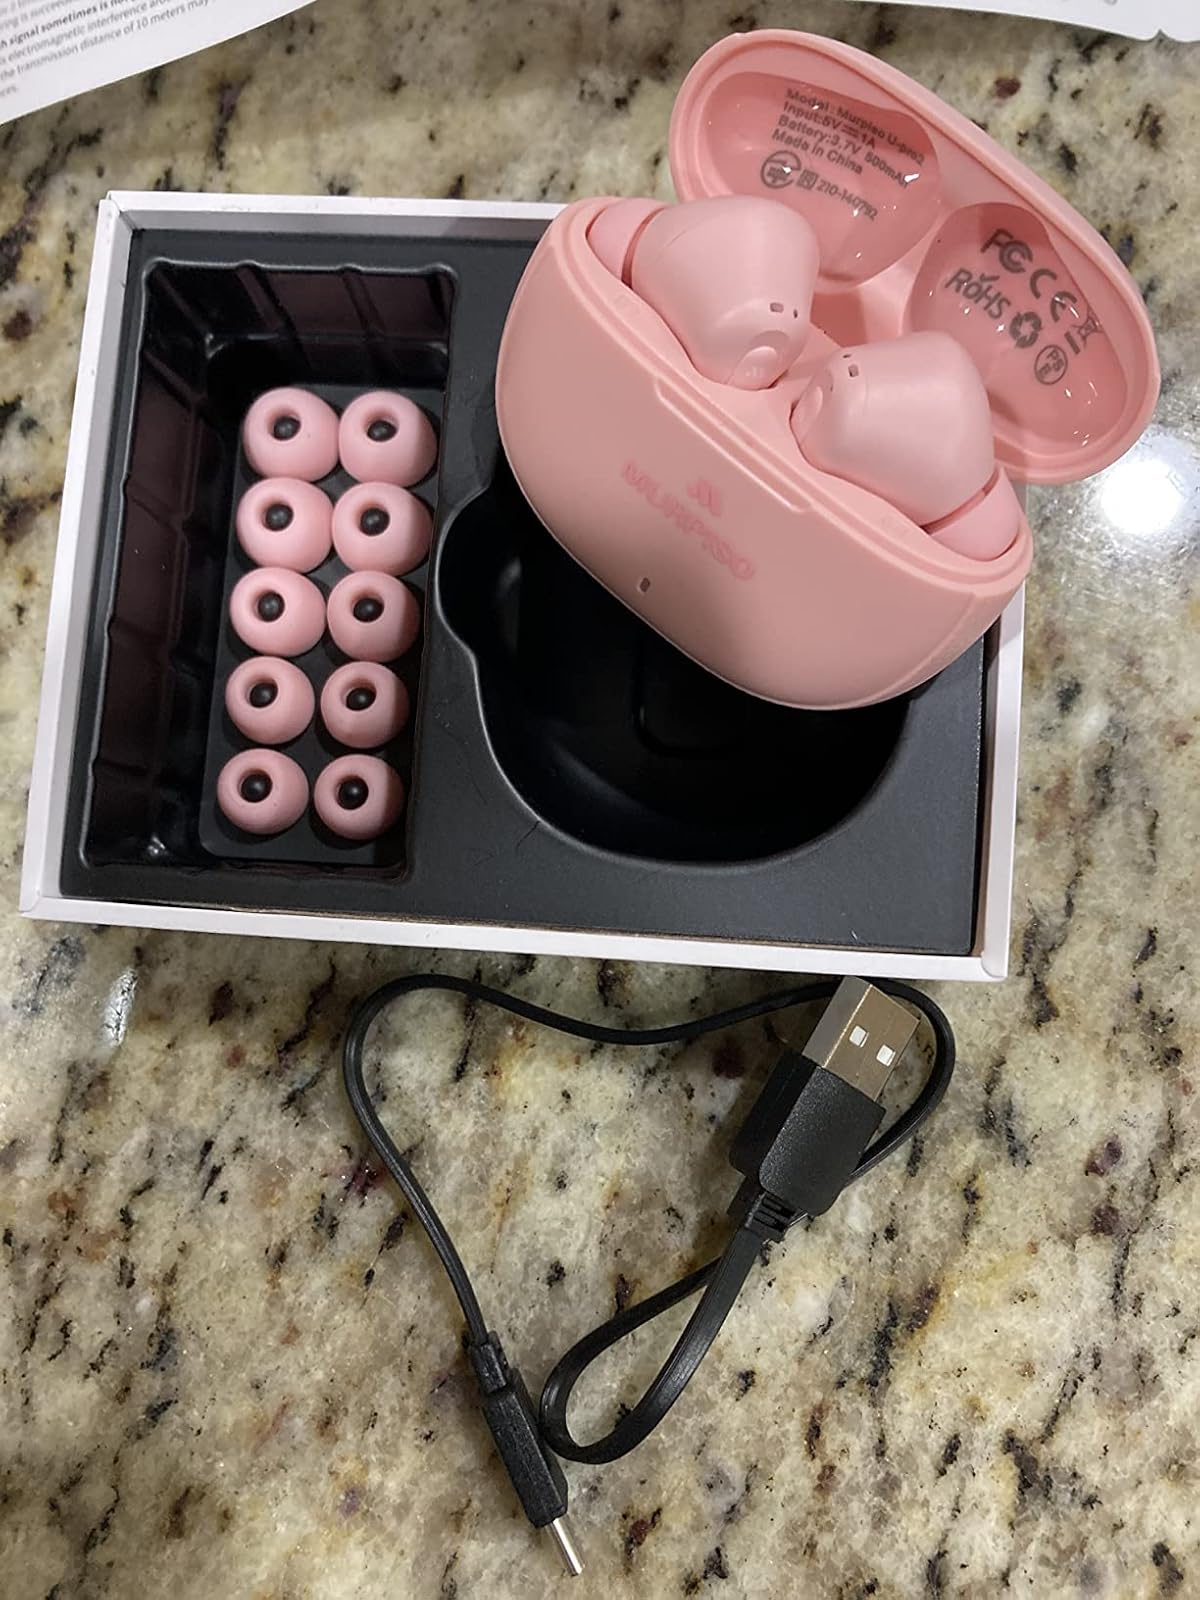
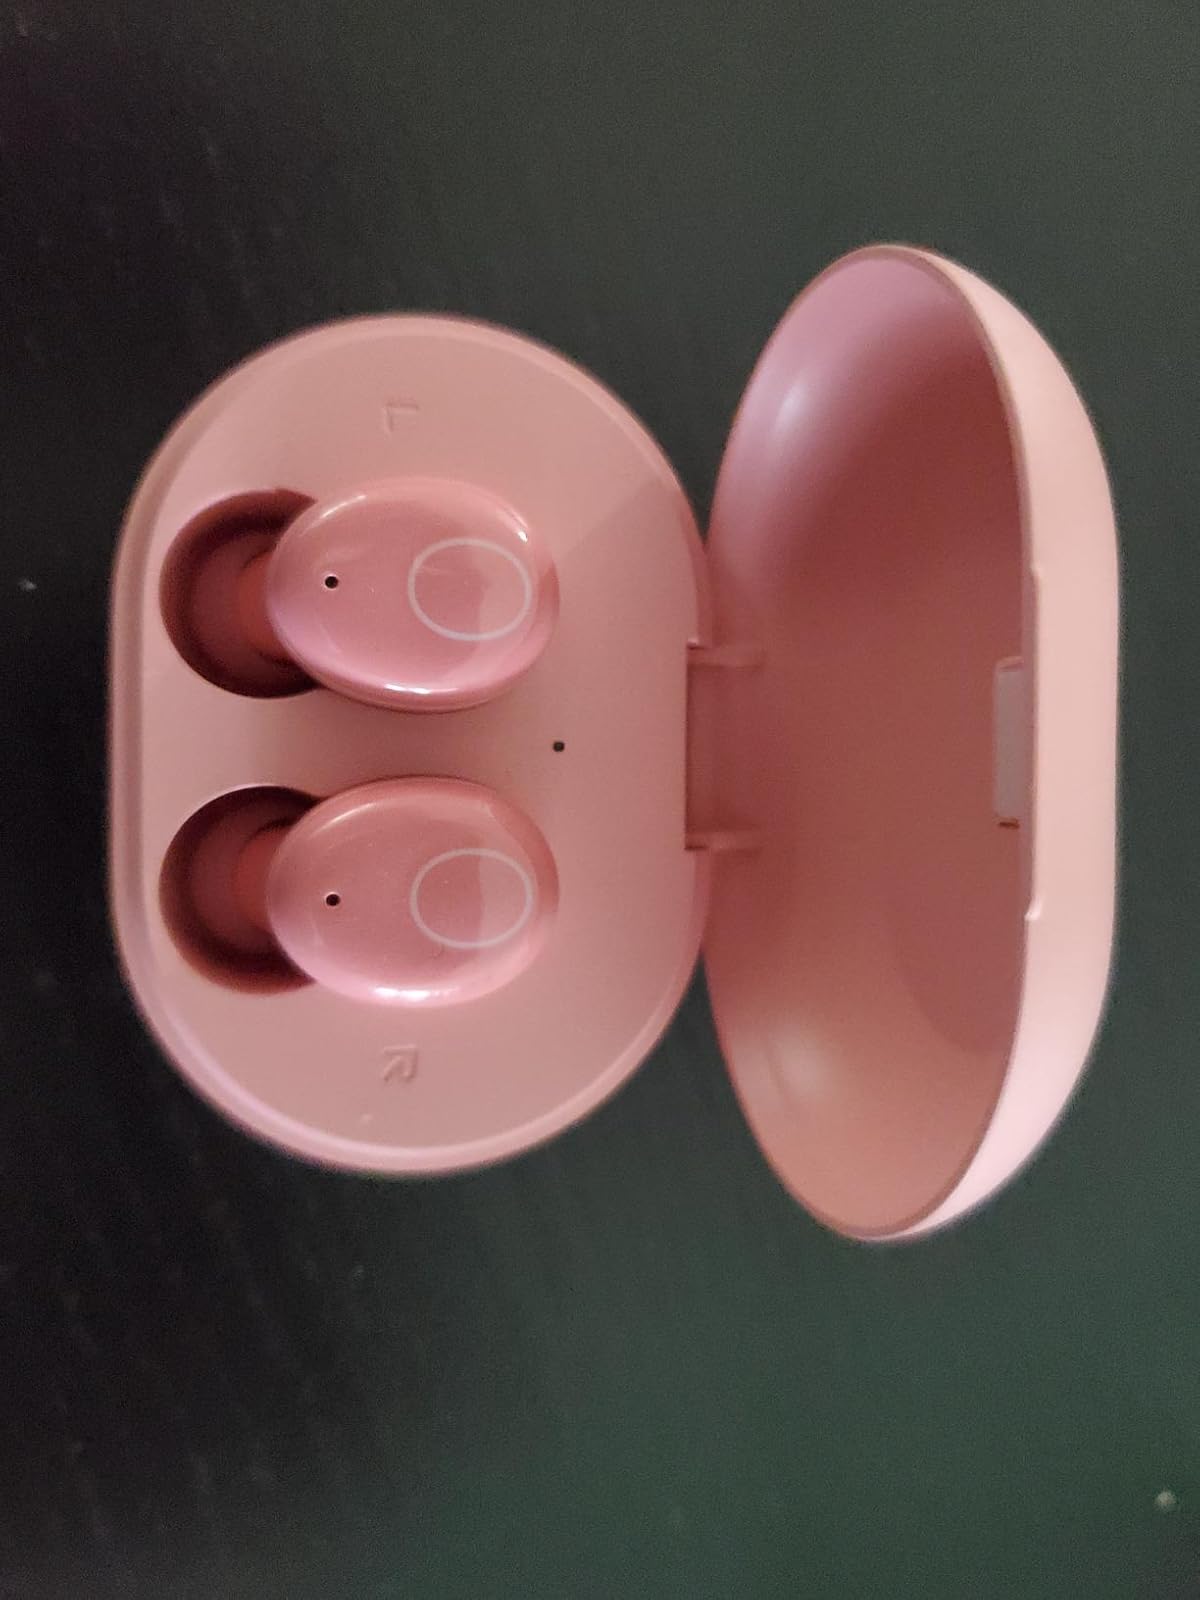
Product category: earbuds
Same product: no